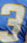
Number: 3